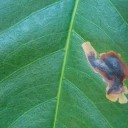
Label: Miner